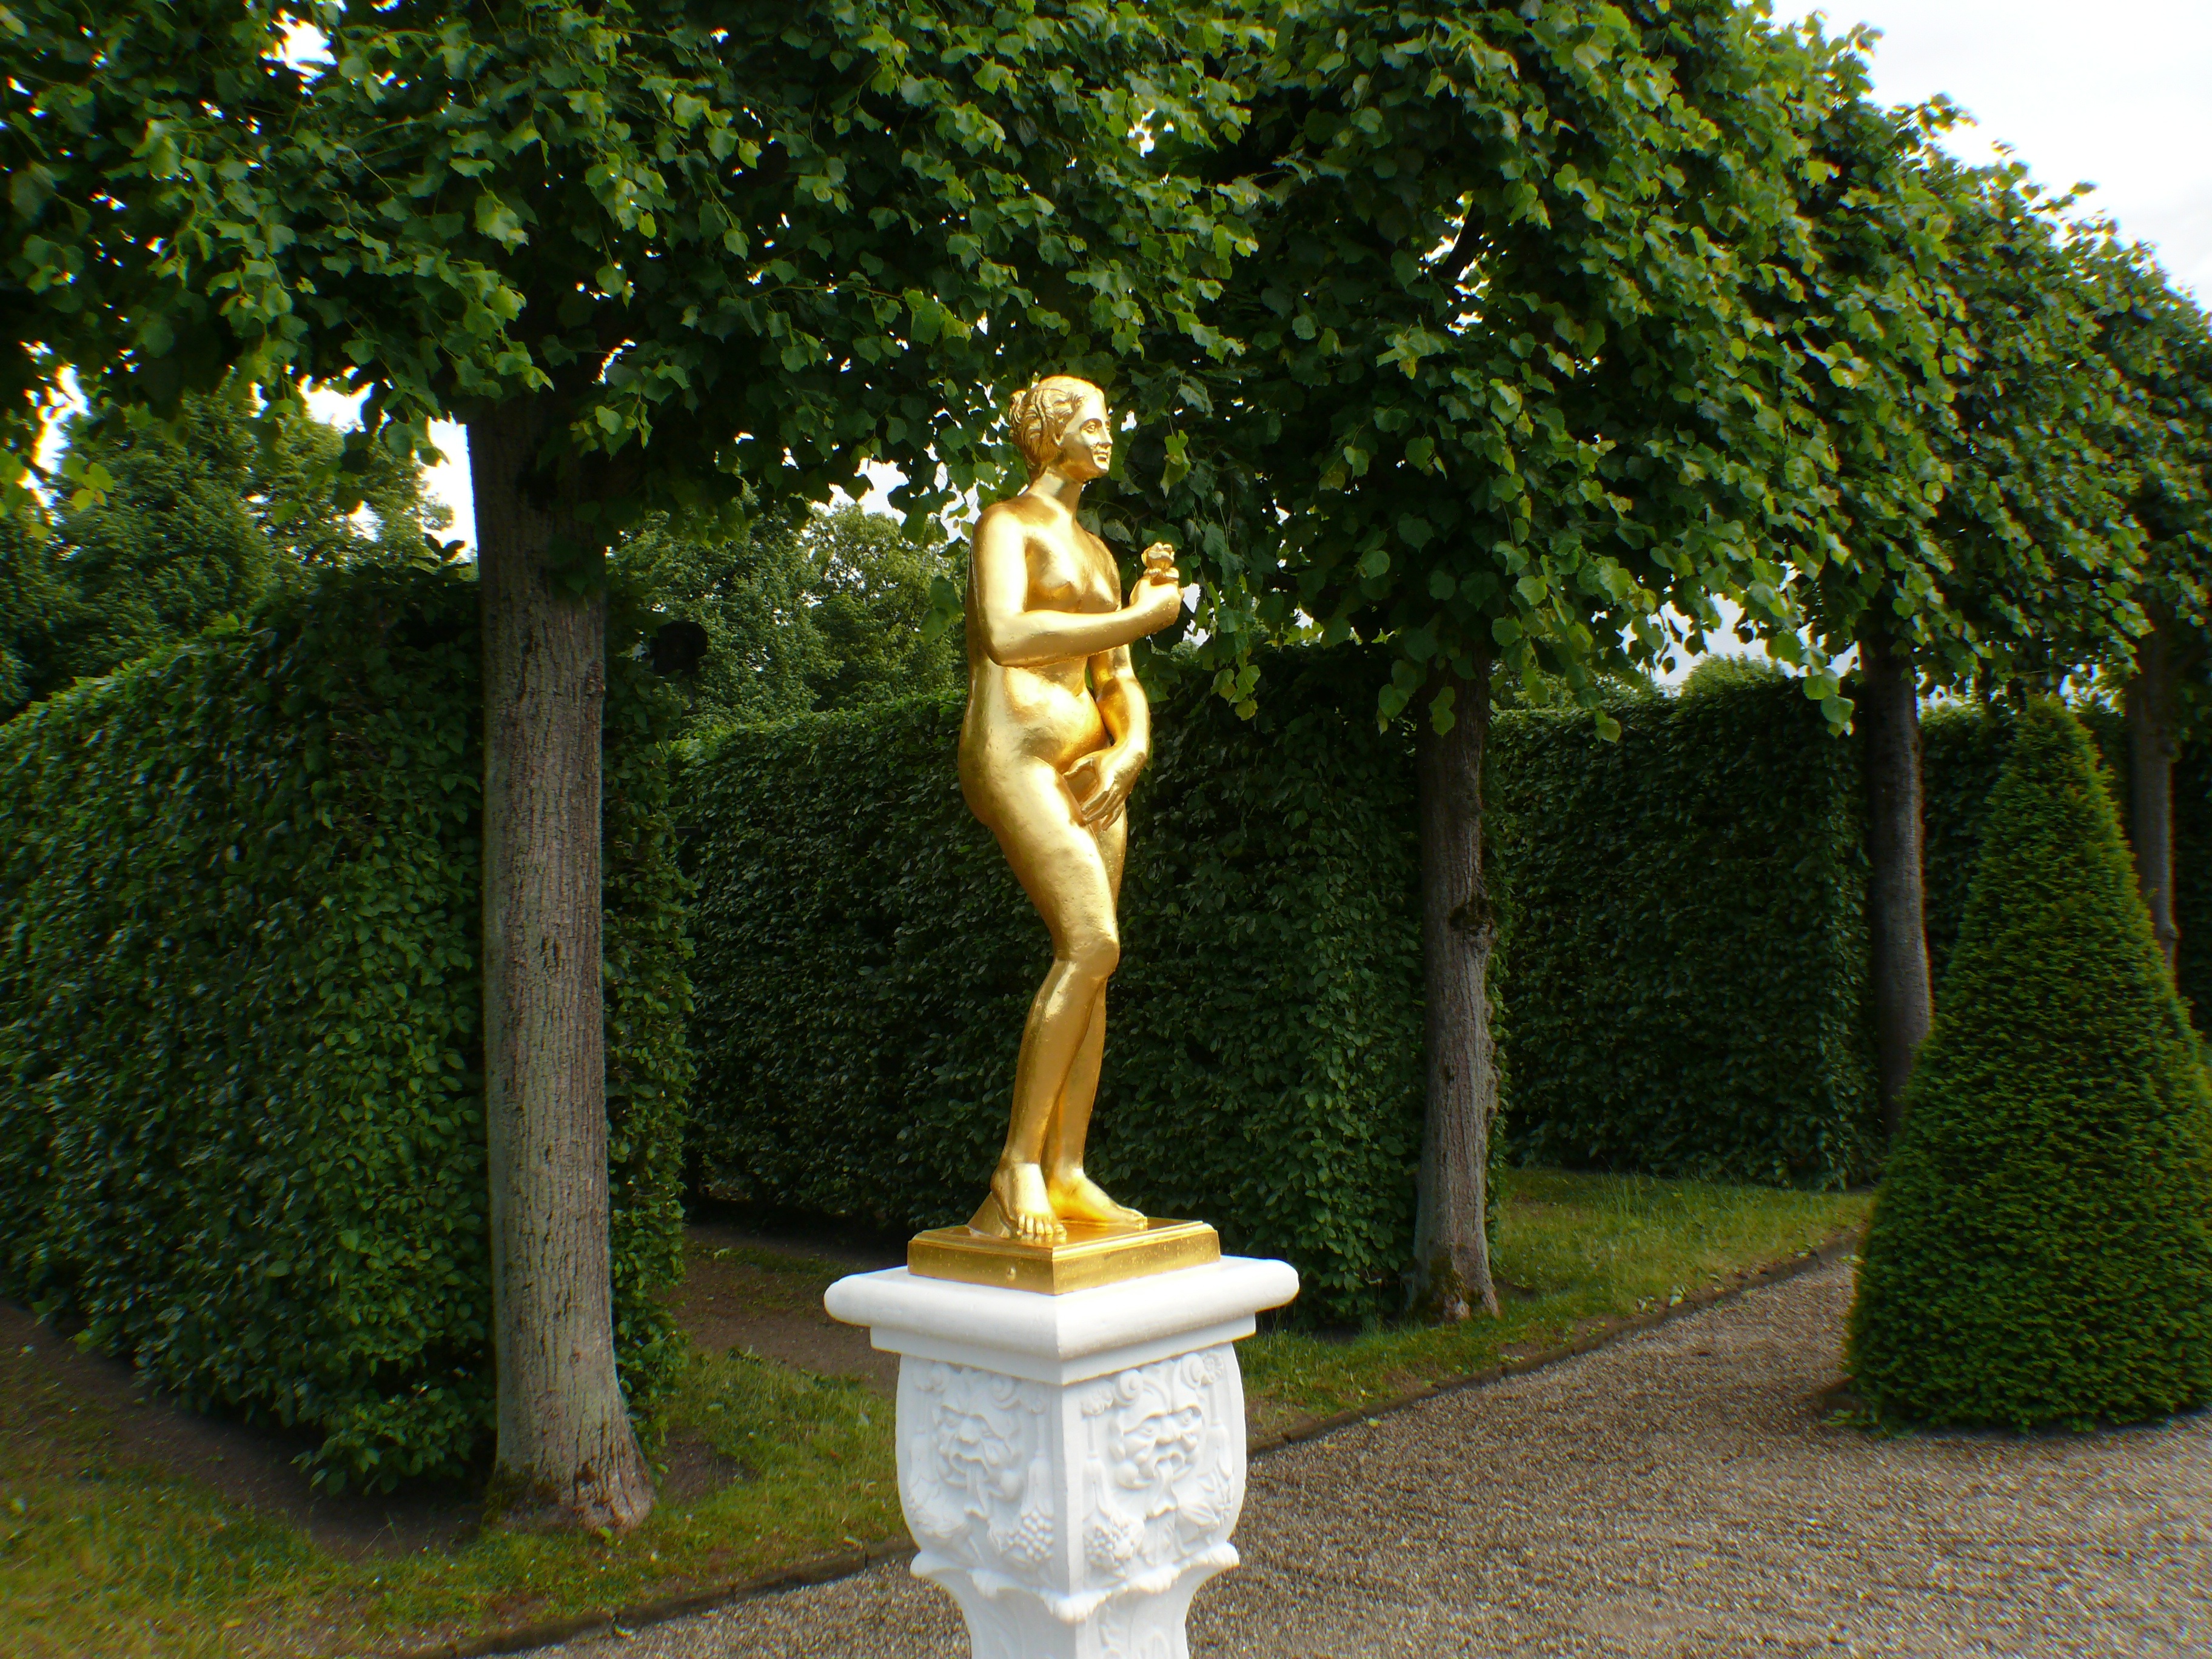
tree, lawn, flower, stone, monument, statue, green, botany, garden, artwork, places of interest, sculpture, art, figure, gold, fountain, roman, germany, figures, gilded, water feature, stony, stone figure, rock carving, hanover, steinmetz, arts crafts, stone sculpture, stone figures, woody plant